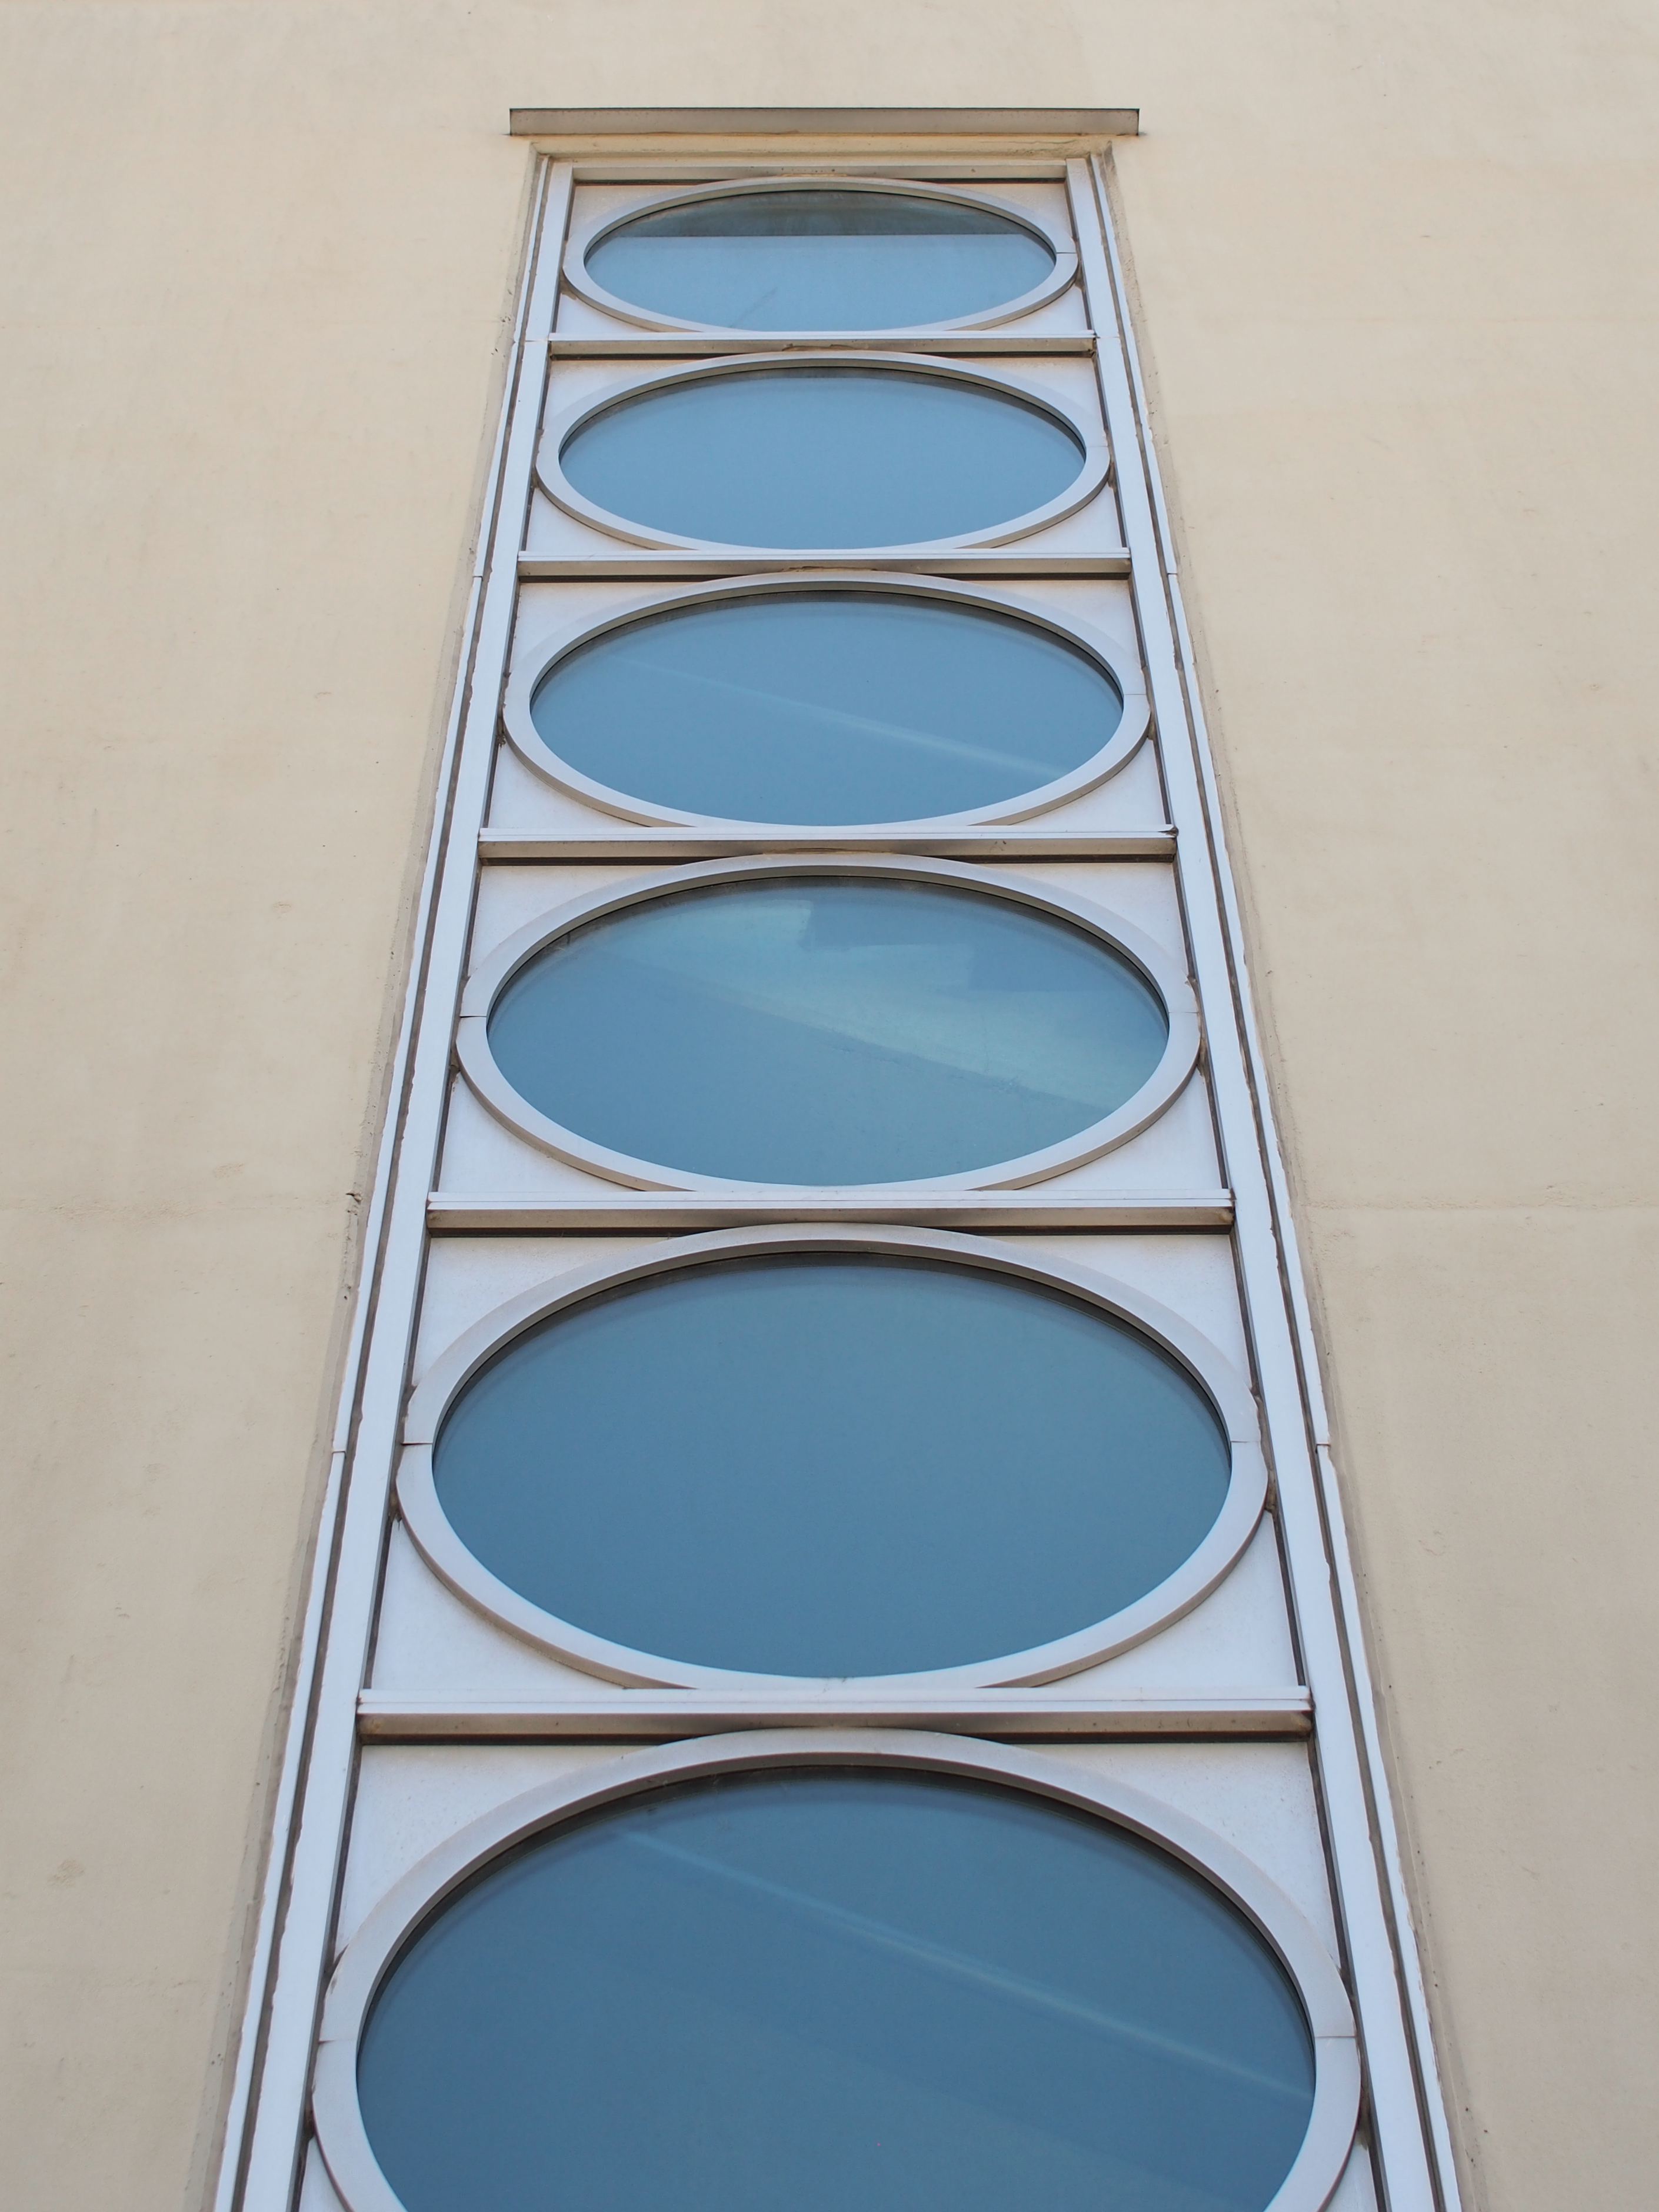
architecture, wheel, window, glass, building, blue, material, circle, windows, eye, circles, organ, shape, flooring